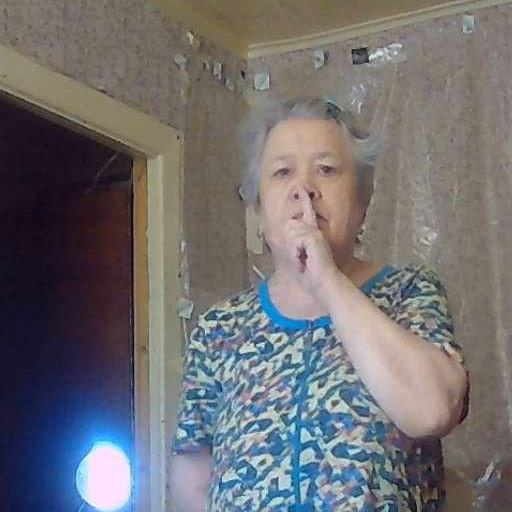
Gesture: mute